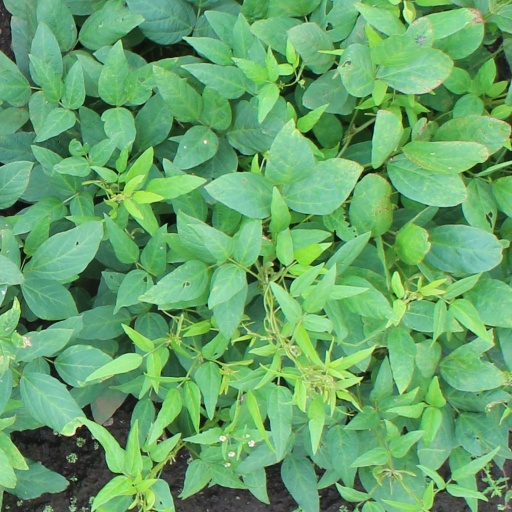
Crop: soybean